C.L.E.A.N.

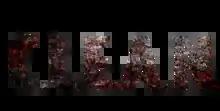

C.L.E.A.N. is a 2020 Croatian horror-thriller from Vjekoslav Katusin. Costas Mandylor and Tom Sizemore take part in supporting roles. The film was published by Dream Team Pictures under the name Čistilište, together with the Austrian cinema chain Cineplexx. It was released in Serbia, Montenegro, and Bosnia for several weeks starting in October 2020.